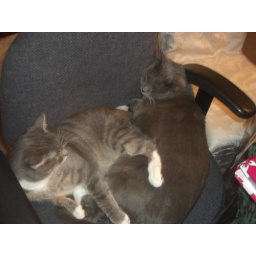
Pudge and Pocket sleeping in the same chair